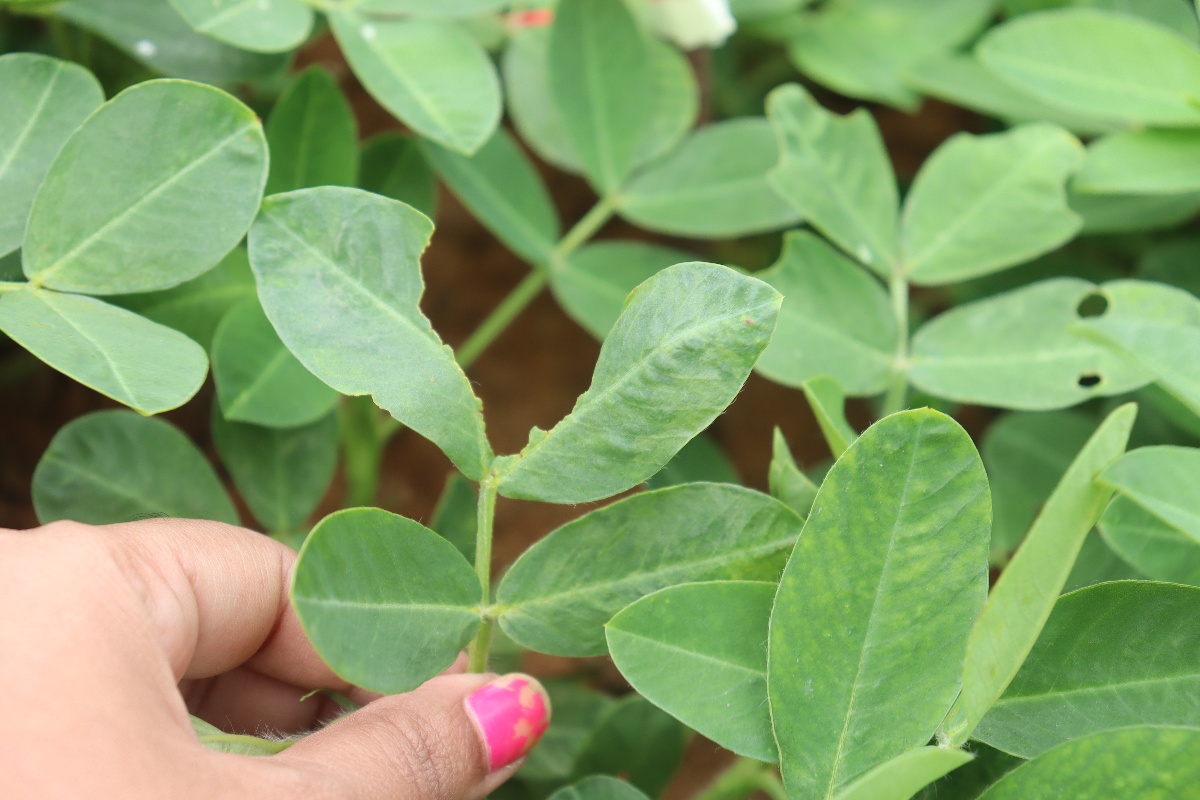
Label: healthy leaf